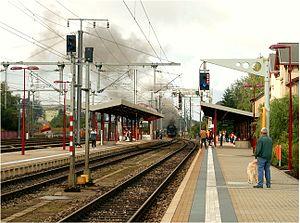
La signalisation ferroviaire luxembourgeoise désigne l’ensemble des signaux conventionnels implantés sur le réseau ferré luxembourgeois géré par les CFL et destinés à assurer la sécurité des usagers du rail.